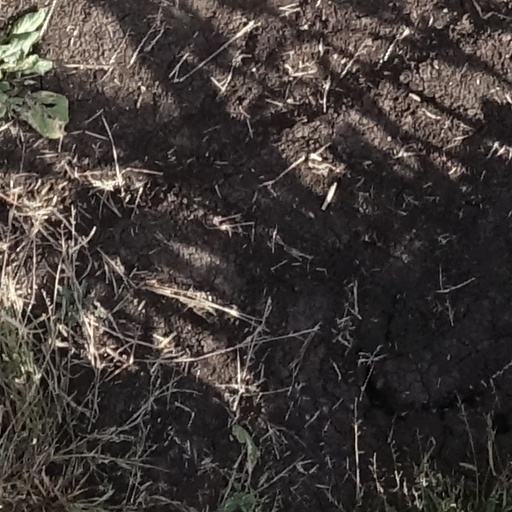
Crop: sorghum